Supermarine Type 545

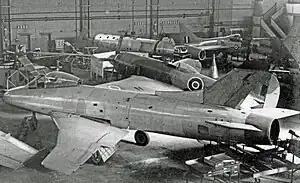
The Supermarine 545 in use as a training airframe at the College of Aeronautics at Cranfield in 1960

The Supermarine 545 was a supersonic jet fighter project designed by the British aircraft manufacturer Supermarine. A single aircraft was built, but remained unflown, largely due to the project having fallen out of political favour.